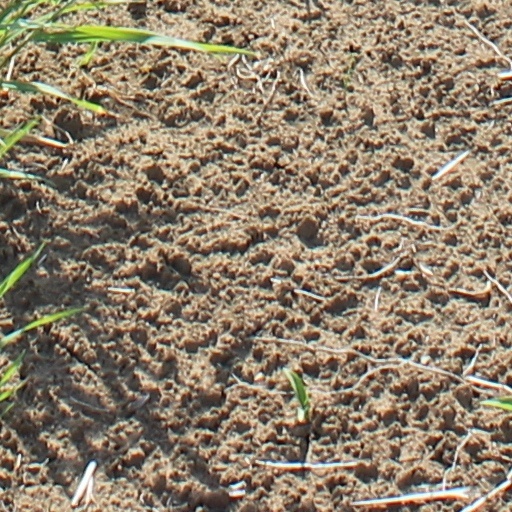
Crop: wheat